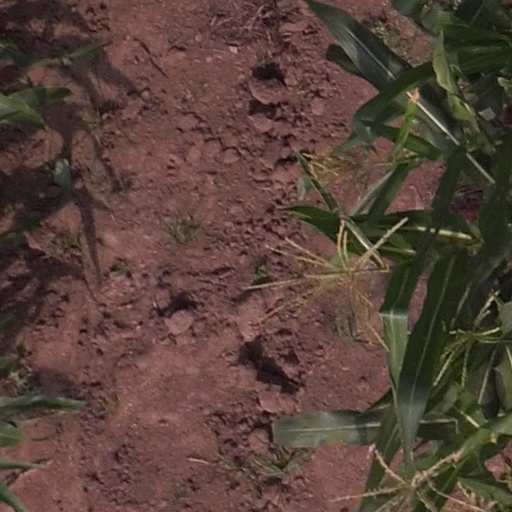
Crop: maize; corn